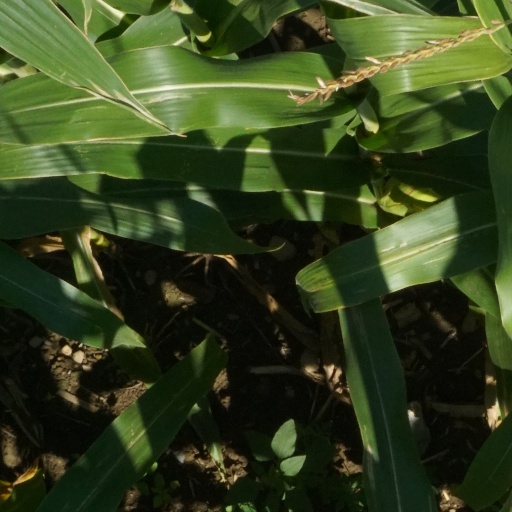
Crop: maize; corn